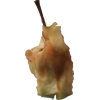
Label: apples